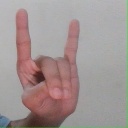
अक्षर: श